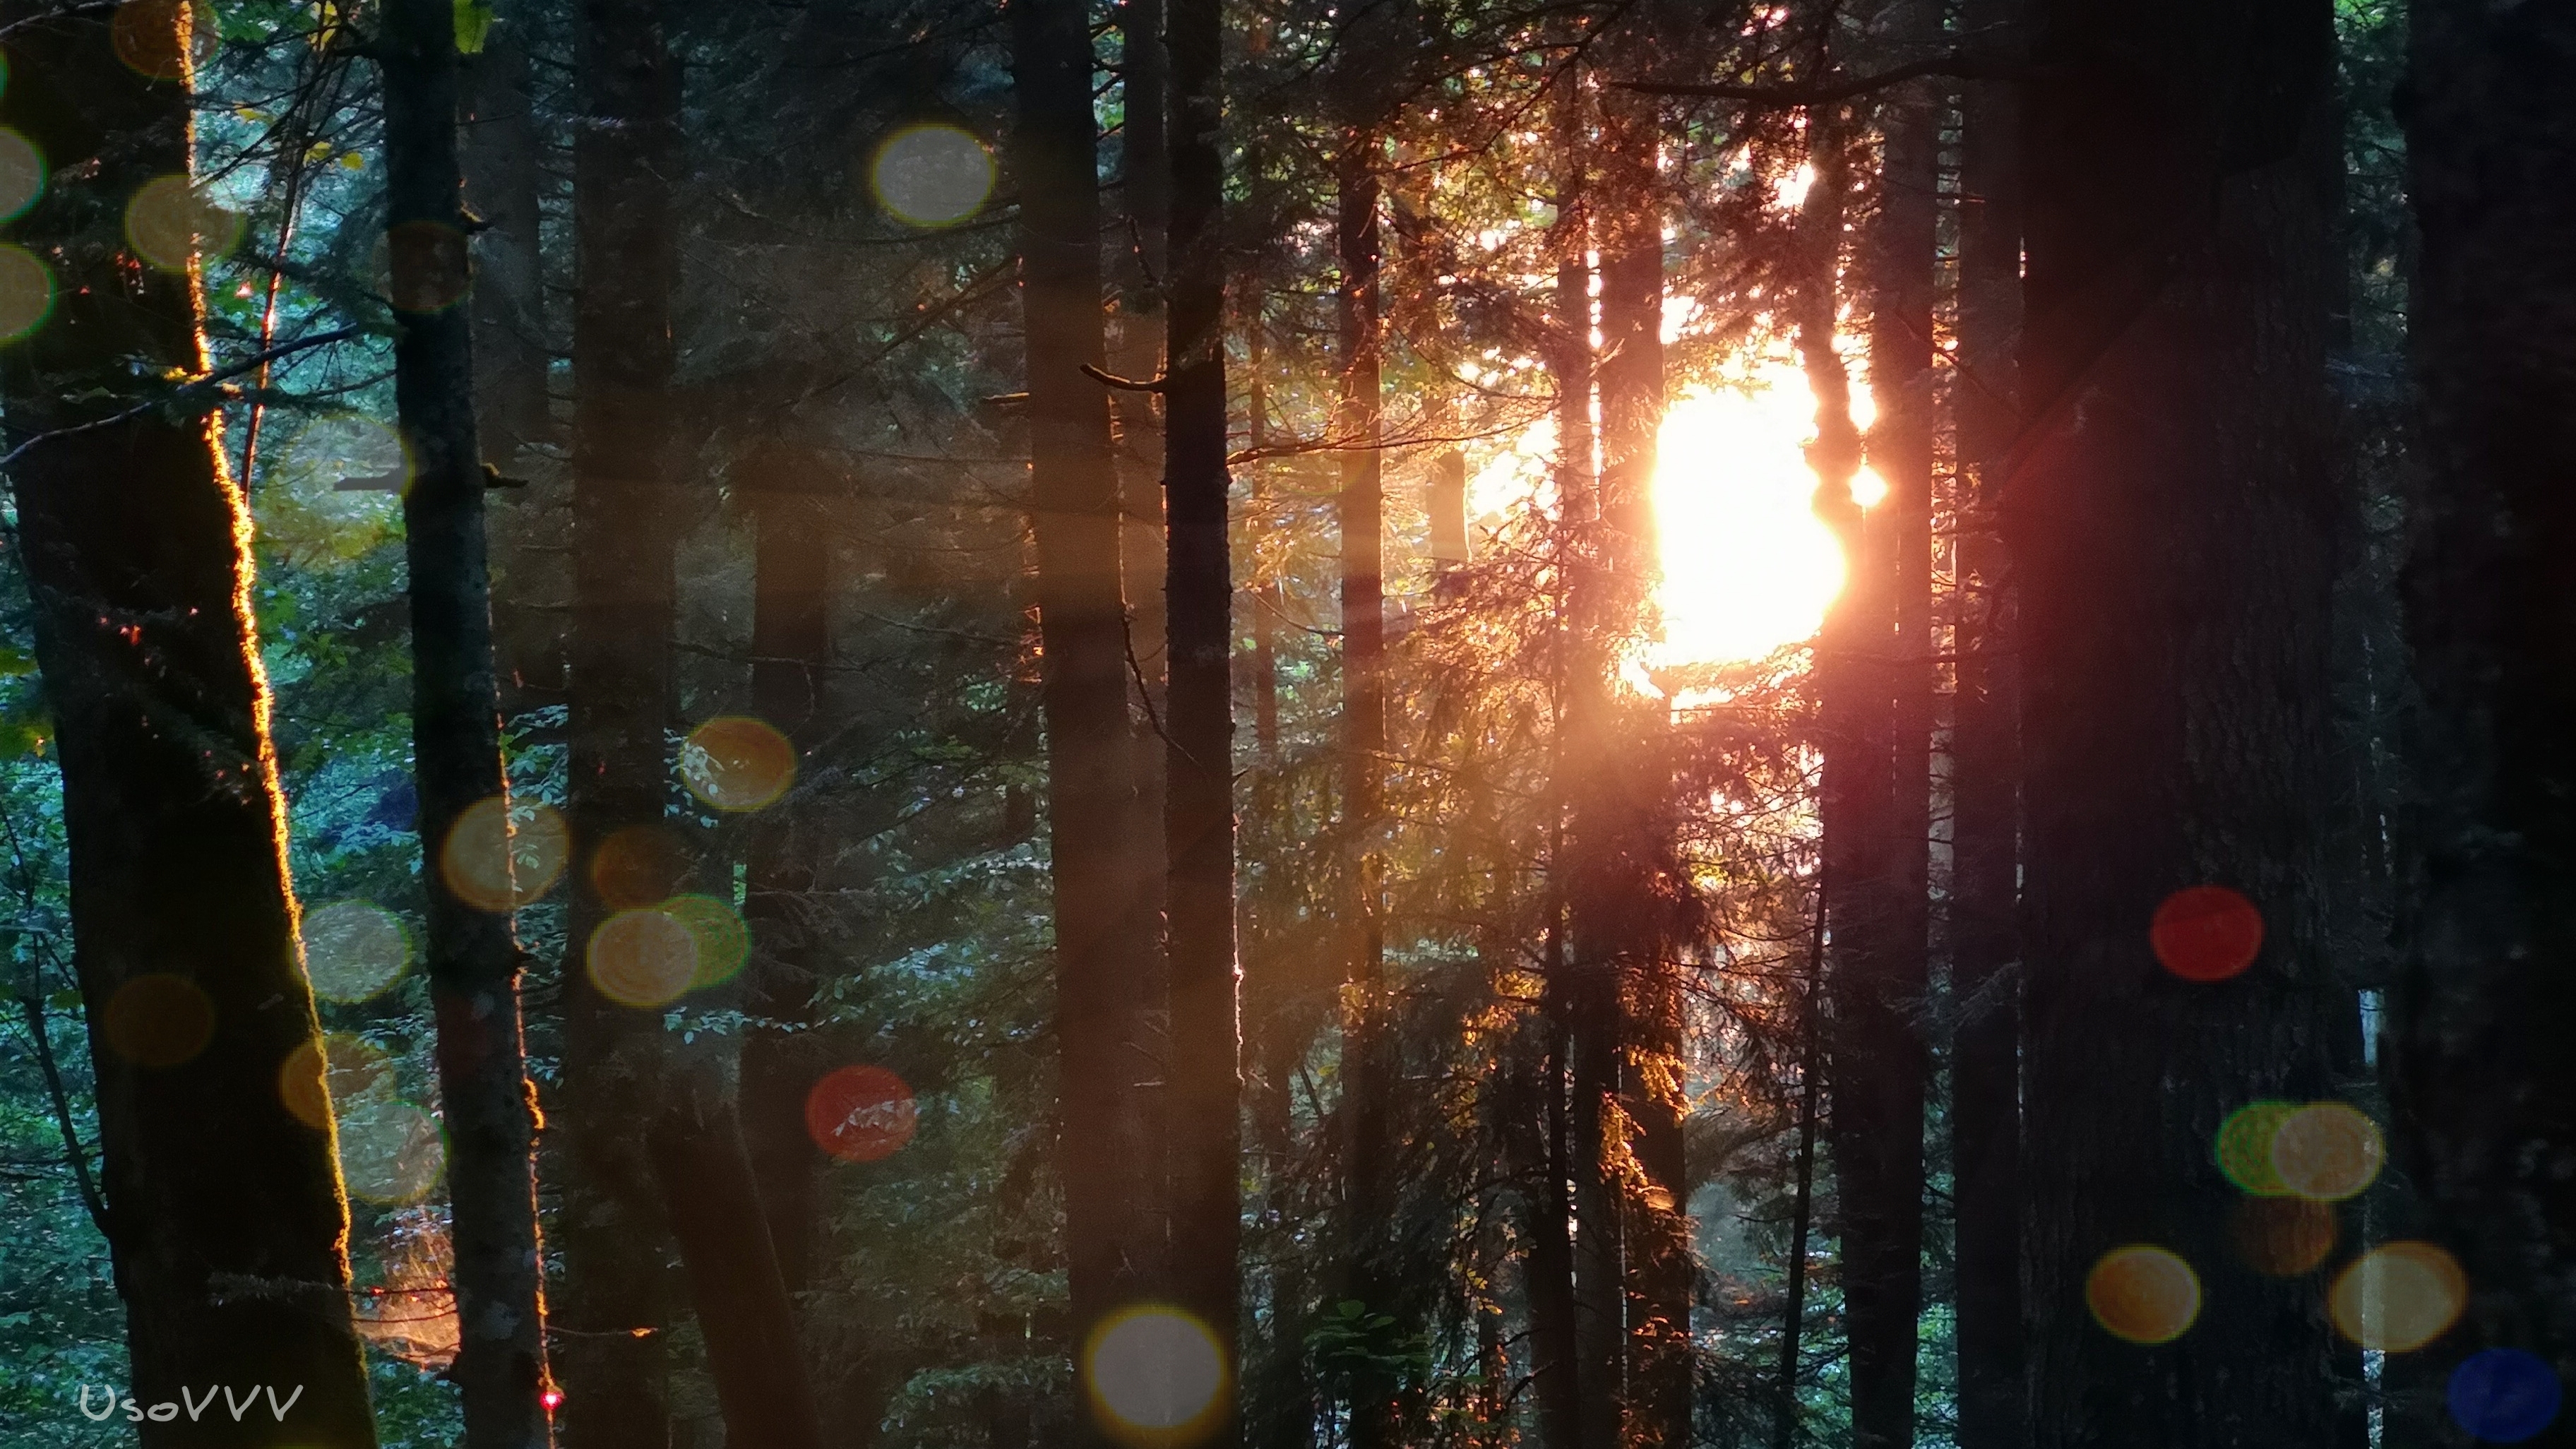
sun, nature, tree, light, forest, sunlight, darkness, lighting, night, evening, branch, woodland, computer wallpaper, autumn